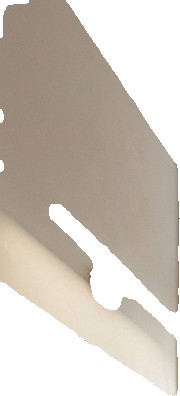
Surface category: wall